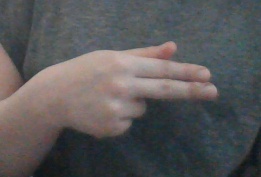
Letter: ghain